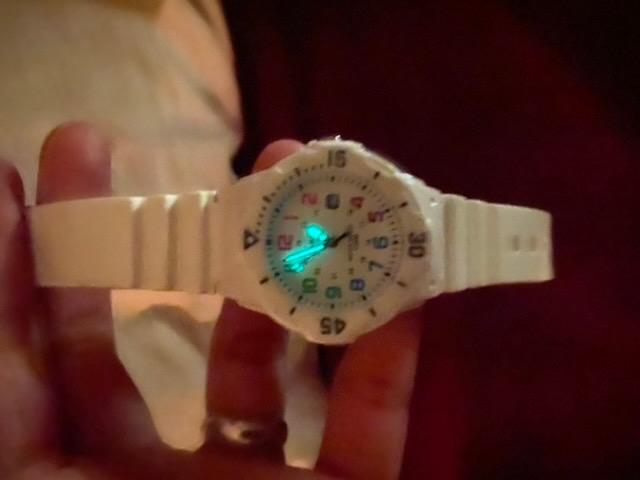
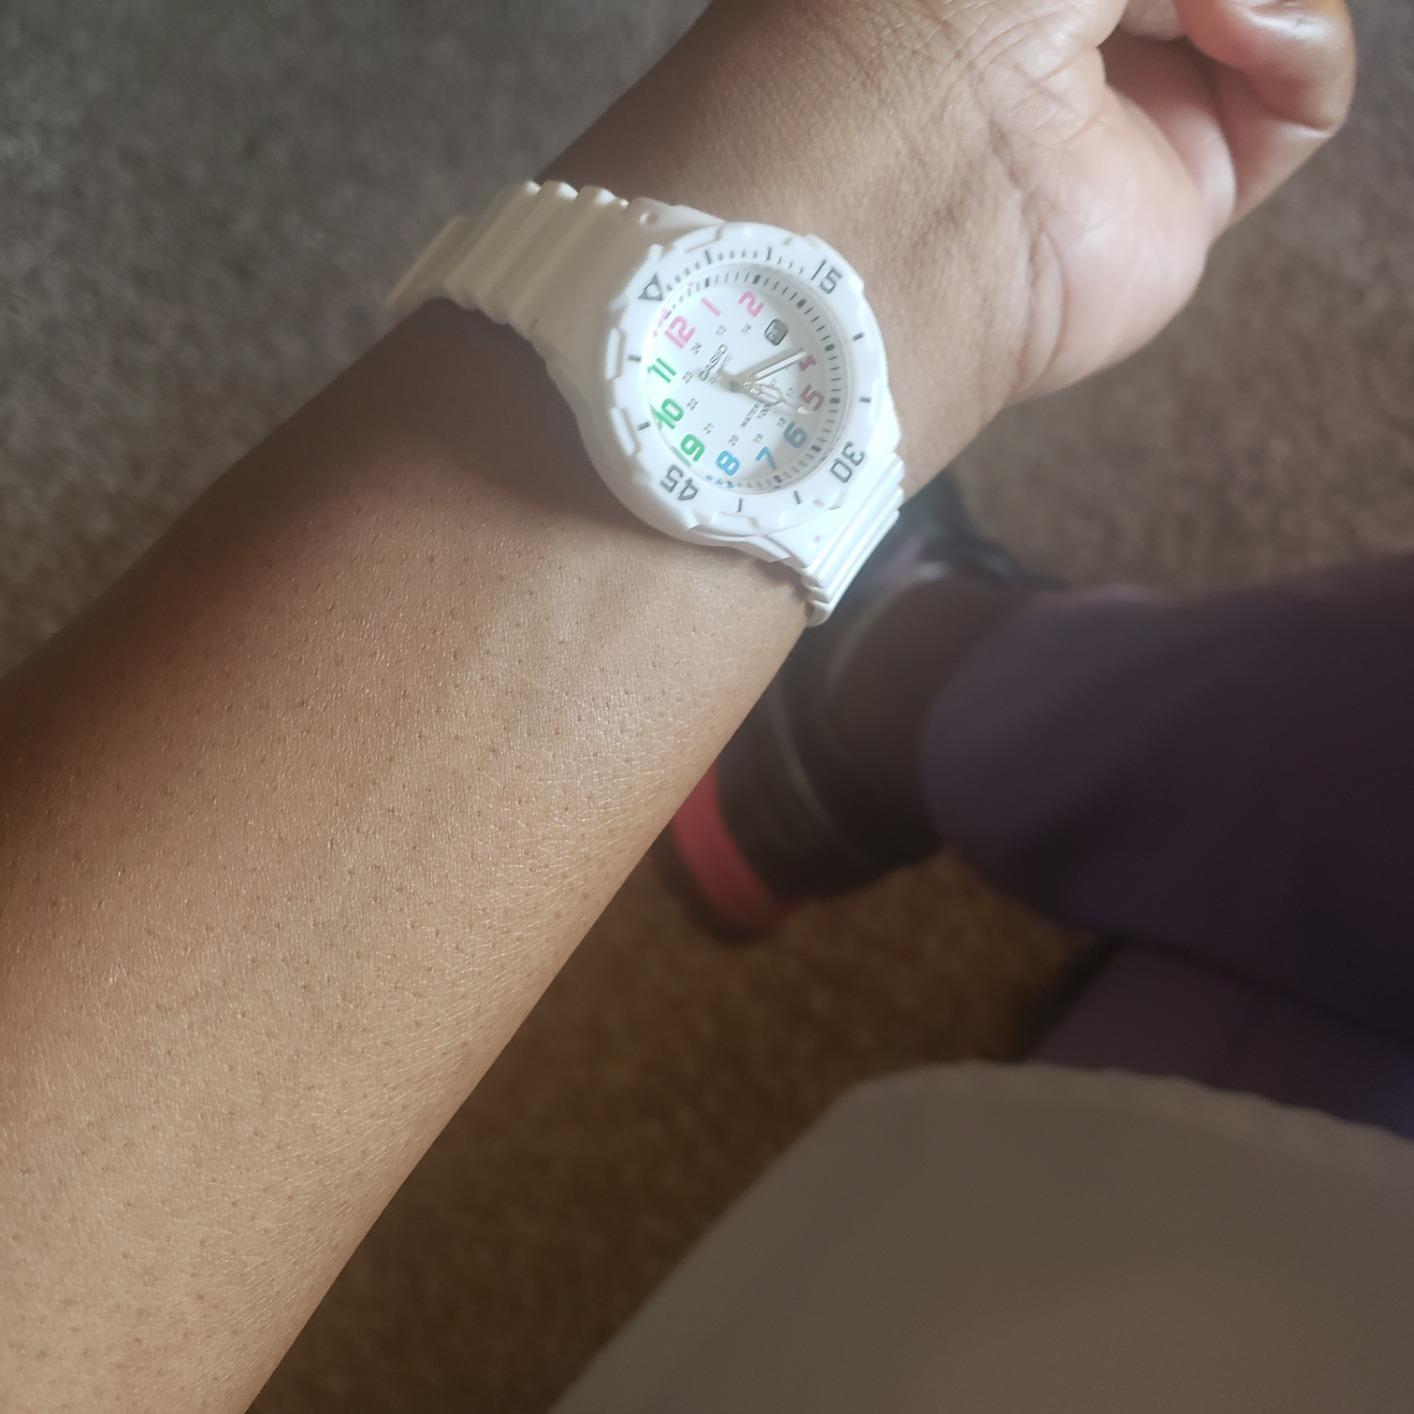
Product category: accessories_watch
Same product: yes